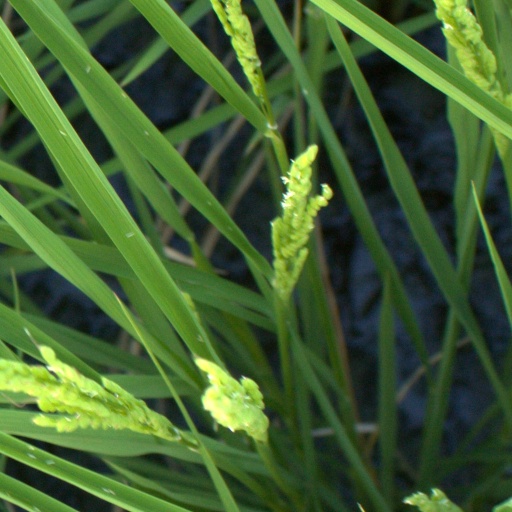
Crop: rice